2021 London Marathon

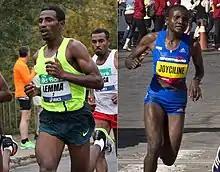
Left:Black man running in dark shorts and fluorescent green top, with another runner in the background. Right: Black woman running in dark blue kit with spectators in the background.

The top three finishers in the 2020 elite men's race – winner Shura Kitata and runners-up Vincent Kipchumba and Sisay Lemma – all returned to compete in 2021. Mosinet Geremew who finished second at the 2019 London Marathon, also competed. Other competitors included Evans Chebet, who won the 2020 Valencia Marathon and had the world leading marathon time in 2020, and Birhanu Legese, who had previously won two Tokyo Marathons. Seven competitors had a personal best time of under 2:05.00. Eliud Kipchoge, who had won the London Marathon on four occasions and won the men's marathon event at the delayed 2020 Summer Olympics, was not on the race's entry list. Briton Mo Farah did not compete due to a foot injury. Ethiopian Kinde Atanaw tested positive for COVID-19 in the days leading up to the race. He did not race, and the other Ethiopian athletes had to minimise contact with other people.